History of the Russian Federation

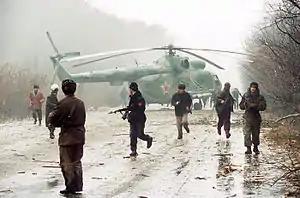
A Russian Mil Mi-8 helicopter brought down by Chechen insurgents near Grozny in 1994

Thus the transitional period in post-Soviet Russian politics came to an end. A new constitution was approved by referendum in December 1993. Russia was given a strongly presidential system. Radical privatization went ahead. Although the old parliamentary leaders were released without trial on 26 February 1994, they would not play an open role in politics thereafter. Though its clashes with the executive would eventually resume, the remodeled Russian parliament had greatly circumscribed powers. ("For details on the constitution passed in 1993 see Constitution and government structure of Russia.")